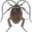
Label: cockroach